Urban planning in Communist countries

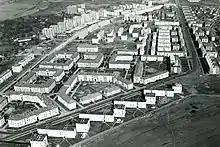
The town of Onești in the Moldavia region of Romania in the 1960s. The different architectural styles of the apartment blocks: pentagonal quartal (the nearest plan, with romanic vaults), blocks with prefabricated panels (4 floors) and blocks build with continuous concrete casting in sliding formworks (9 floors)

Although the systematization plan extended, in theory, to the entire country, initial work centered in Moldavia. It also affected such locales as Ceauşescu's own native village of Scorniceşti in Olt County: there, the Ceauşescu family home was the only older building left standing. The initial phase of systematization largely petered out by 1980, at which point only about 10 percent of new housing was being built in historically rural areas.